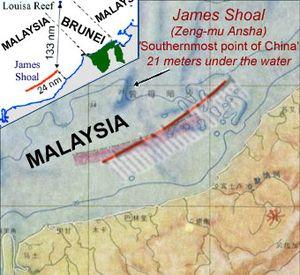
La ligne en neuf traits, ligne en U ou langue de bœuf est la démarcation indéfinie délimitant une portion de la mer de Chine méridionale, sur laquelle la Chine affirme détenir une souveraineté territoriale.
Le conflit en mer de Chine méridionale implique différentes îles et archipels de la mer de Chine méridionale revendiquées en totalité ou en partie par la République populaire de Chine, la République de Chine, le Viêt Nam, les Philippines, la Malaisie et Brunei. Cette rivalité apparaît également dans le nom utilisé pour désigner la mer de Chine méridionale. La Chine l'appelle la « mer du Sud », le Vietnam la « mer Orientale » et les Philippines la « mer des Philippines occidentales ».